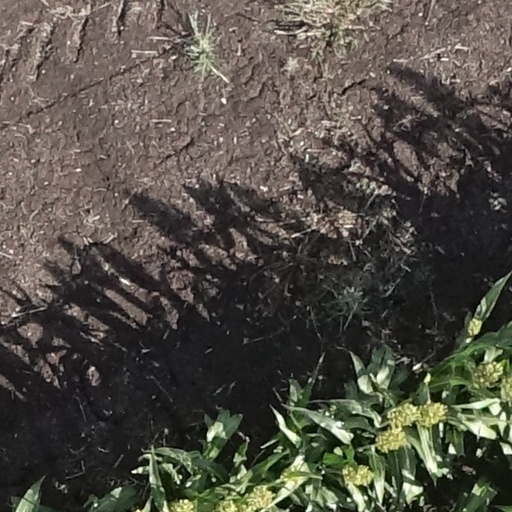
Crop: sorghum